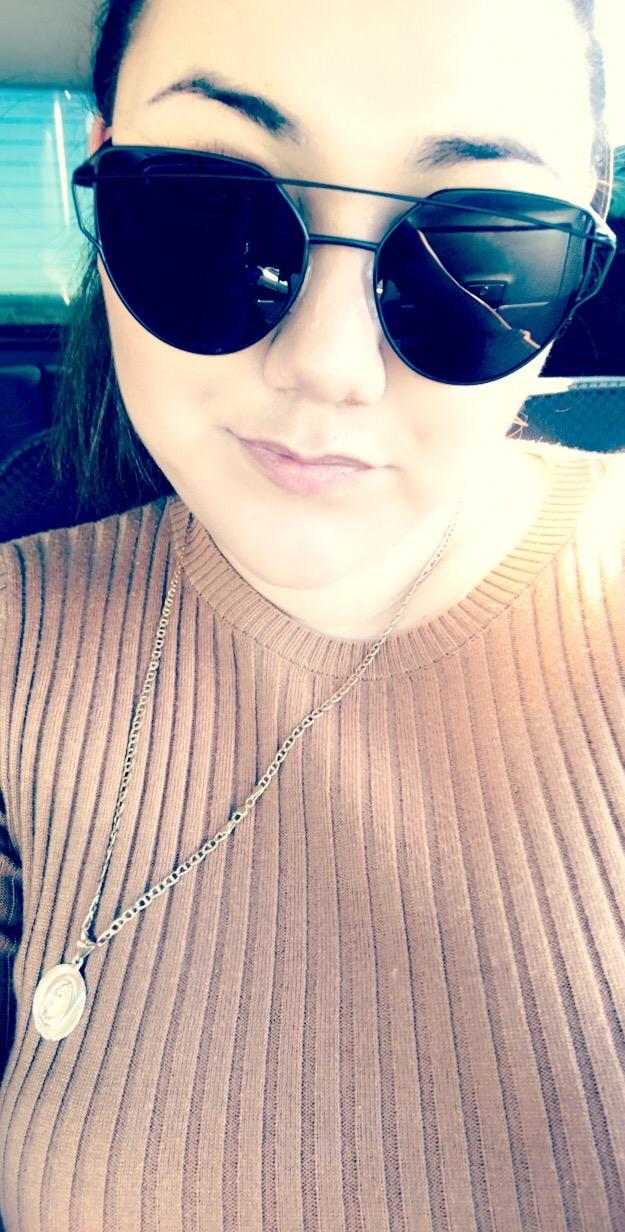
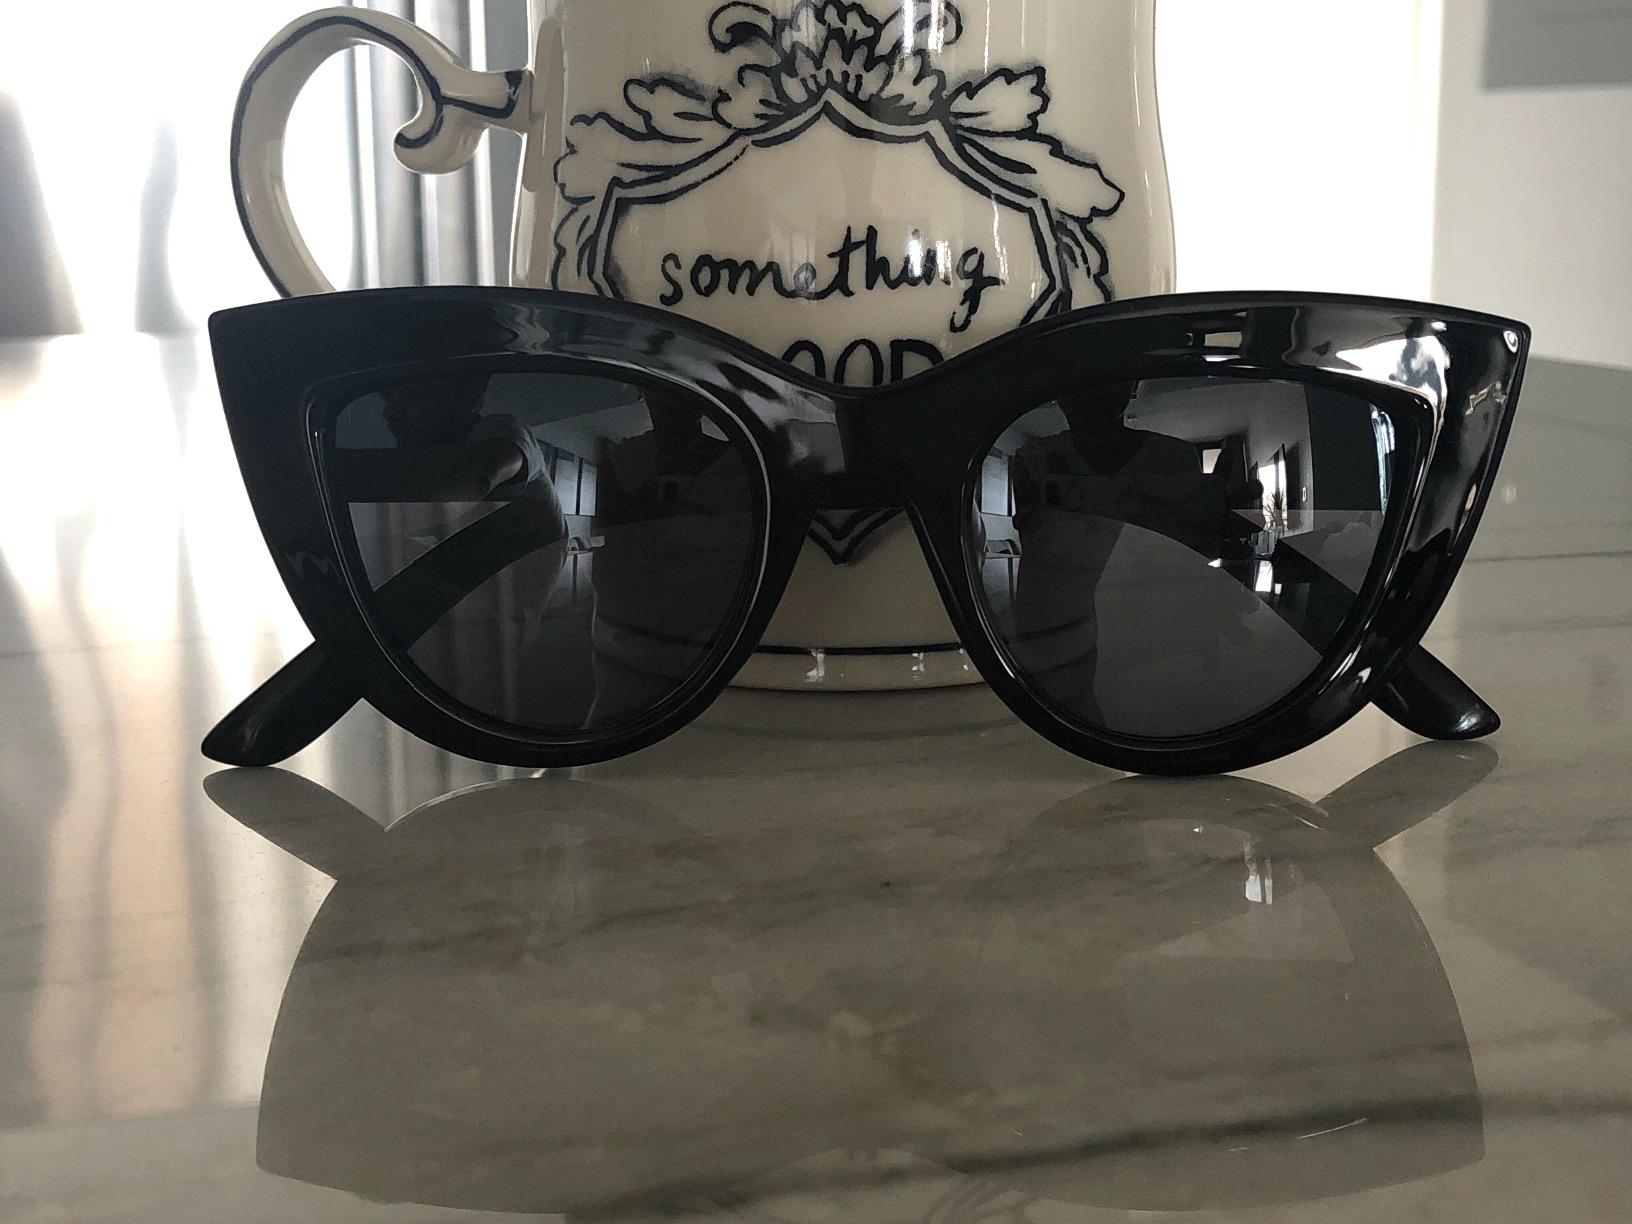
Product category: accessories_sunglasses
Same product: no